Insurance

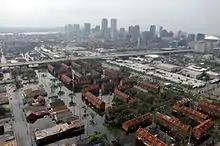
Hurricane Katrina caused over $80 billion of storm and flood damage.

Life insurance provides a monetary benefit to a decedent's family or other designated beneficiary, and may specifically provide for income to an insured person's family, burial, funeral and other final expenses. Life insurance policies often allow the option of having the proceeds paid to the beneficiary either in a lump sum cash payment or an annuity. In most states, a person cannot purchase a policy on another person without their knowledge.